Reforestation in Costa Rica

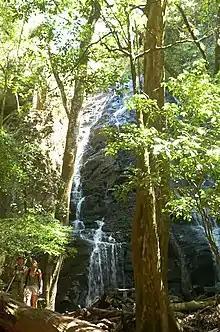
A rainforest waterfall in the Rincón de la Vieja National Park which was established in 1973

Reforestation efforts are being made in Costa Rica to recondition its biodiversity and ecosystems that were affected by heavy deforestation in the 1900s.